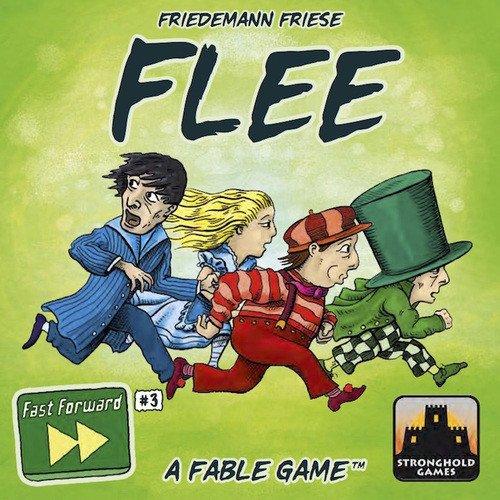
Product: Stronghold Games Flee Board Games
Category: Toys & Games | Games & Accessories | Board Games
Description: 75 minutes playtime.
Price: $14.05
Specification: ProductDimensions:5.3x1.6x5.3inches|ItemWeight:10.6ounces|ShippingWeight:10.6ounces(Viewshippingratesandpolicies)|DomesticShipping:ItemcanbeshippedwithinU.S.|InternationalShipping:Thisitemisnoteligibleforinternationalshipping.LearnMore|ASIN:B075ZF2WBZ|Itemmodelnumber:6016SG|Manufacturerrecommendedage:12yearsandup